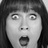
Emotion: surprise